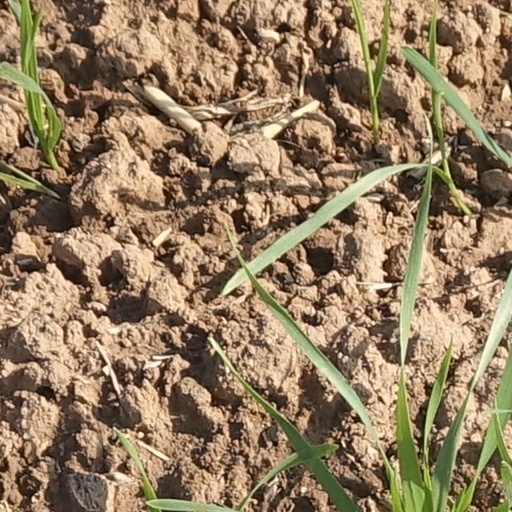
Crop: wheat